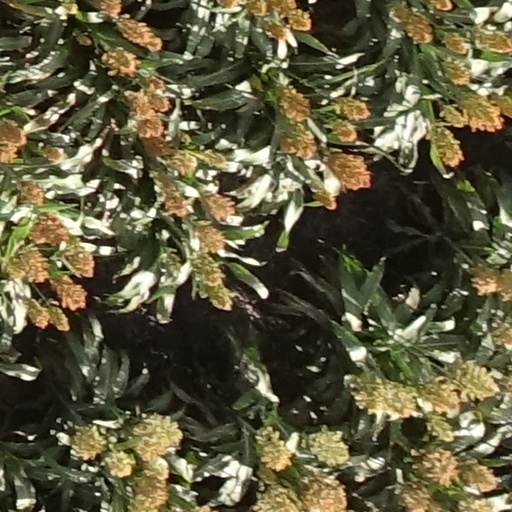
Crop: sorghum